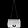
Label: Bag